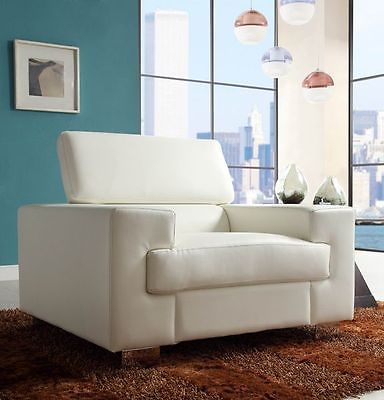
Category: sofa